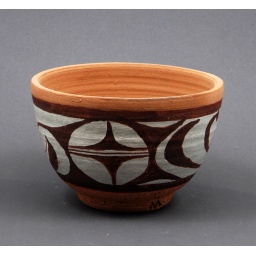
Farm clay bowl with Yang Shaomotif. Hand ground pigment.Woodfired in neolithic research kiln.